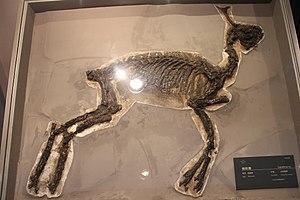
Le musée géologique de Chine est un musée d'histoire naturelle spécialisé dans la géologie de la Chine, le plus grand musée du pays consacré à cette discipline. Le musée est situé dans le district de Xicheng à Pékin.